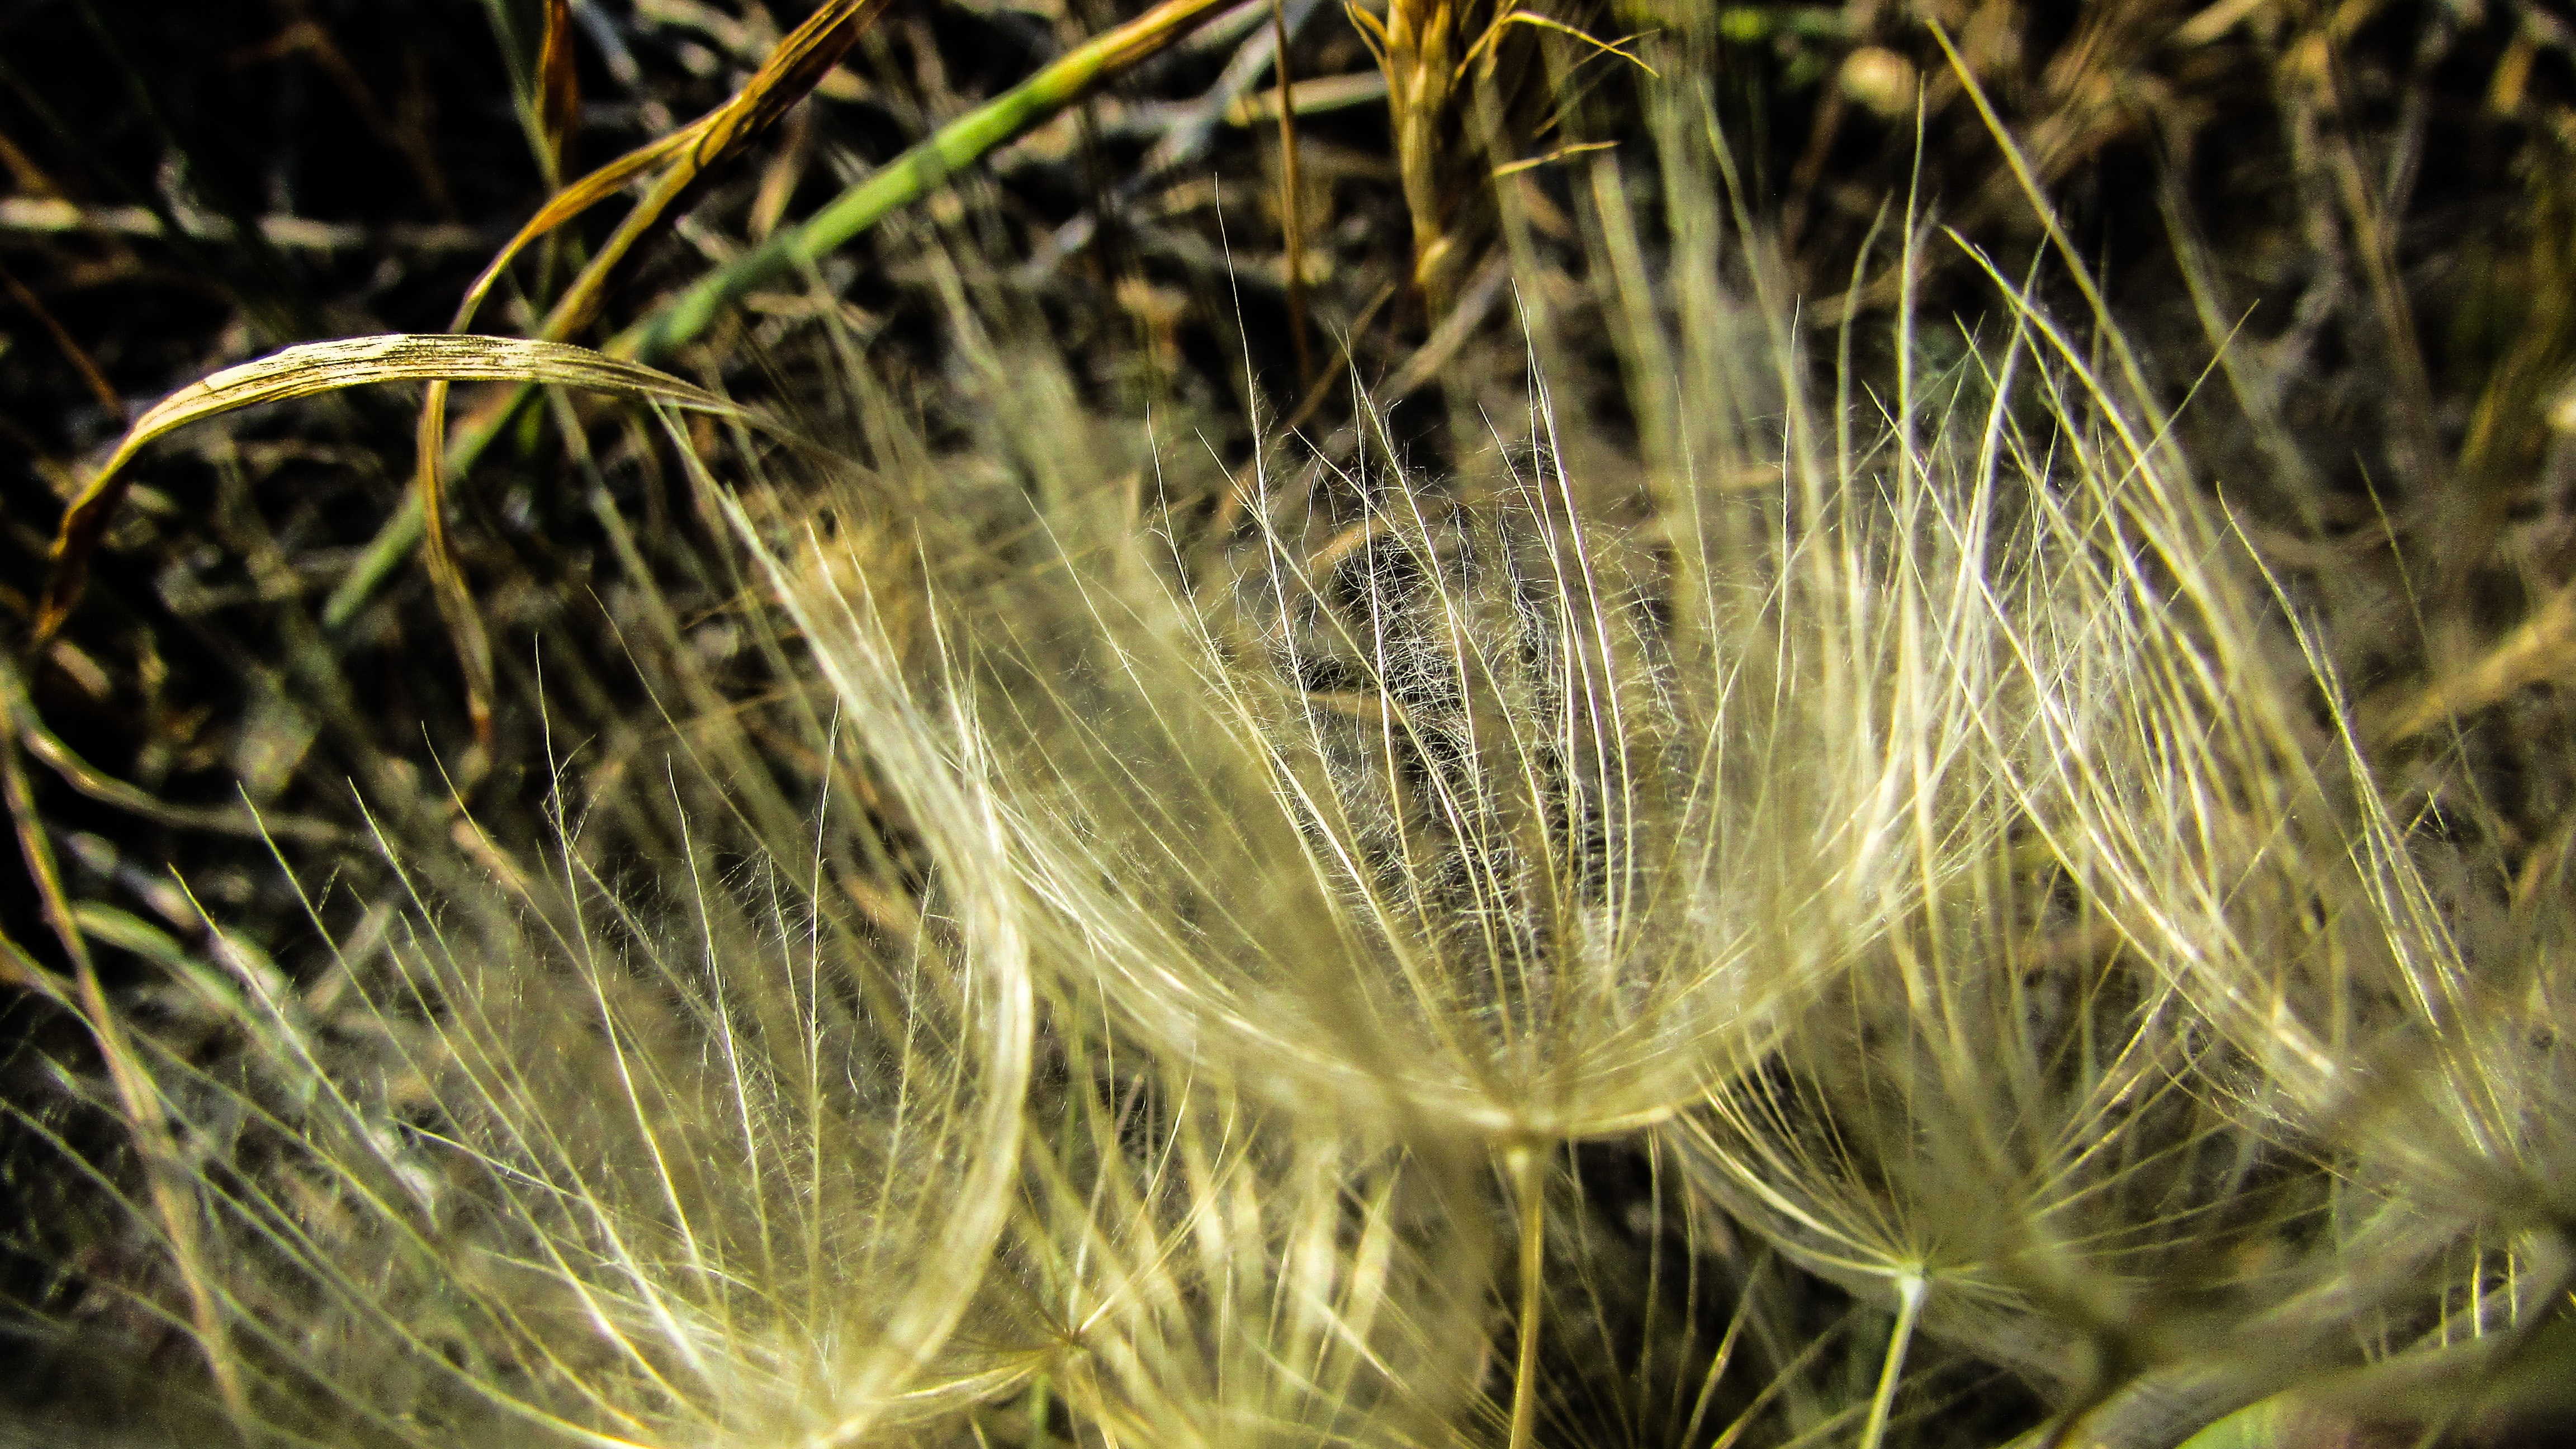
nature, grass, branch, light, plant, field, lawn, photography, sunlight, leaf, flower, green, national park, flora, close up, cavo greko, cyprus, macro photography, grass family, plant stem